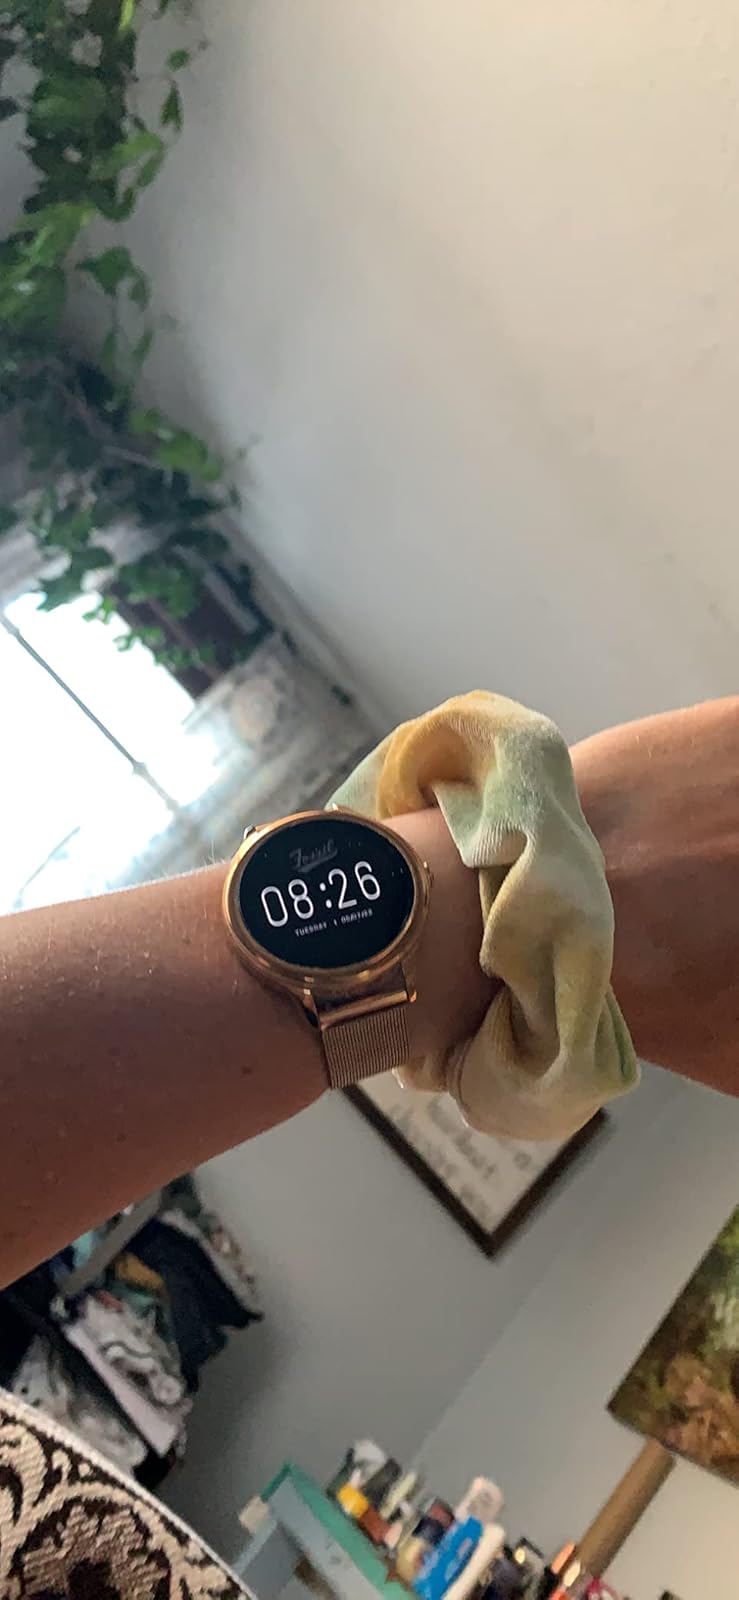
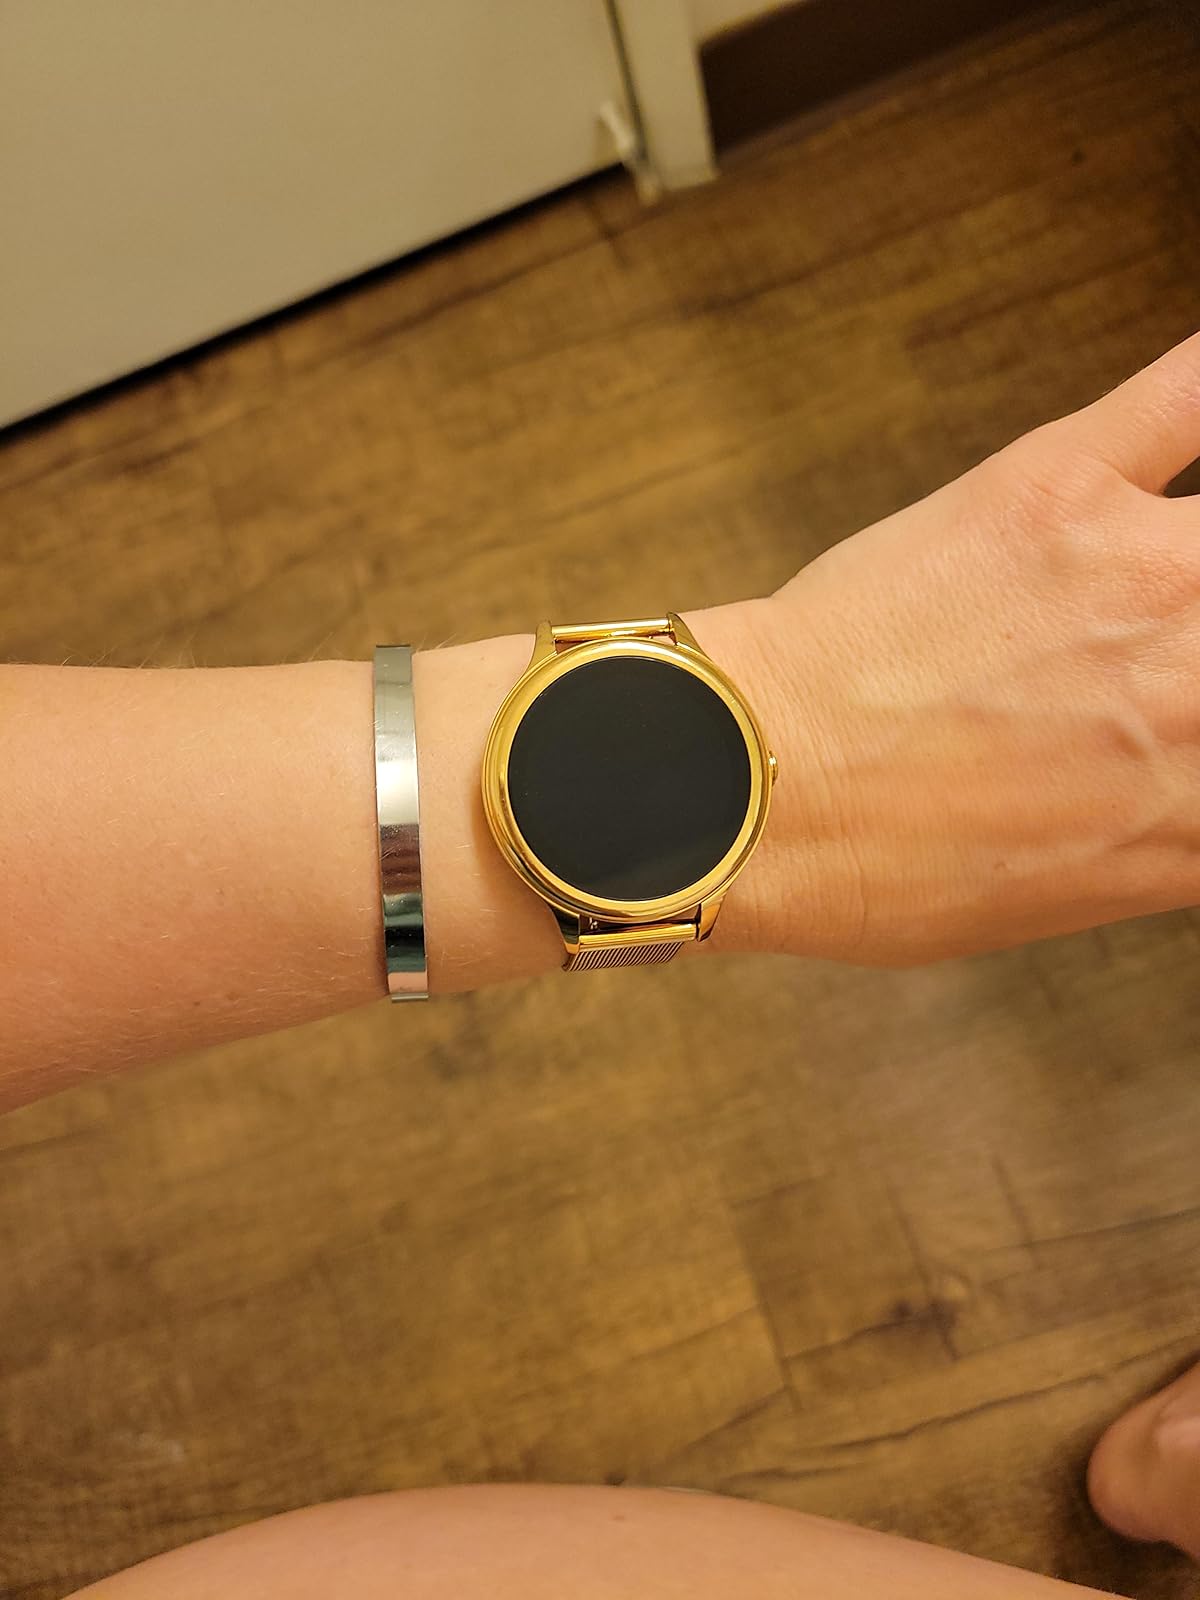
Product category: smartwatch
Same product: yes